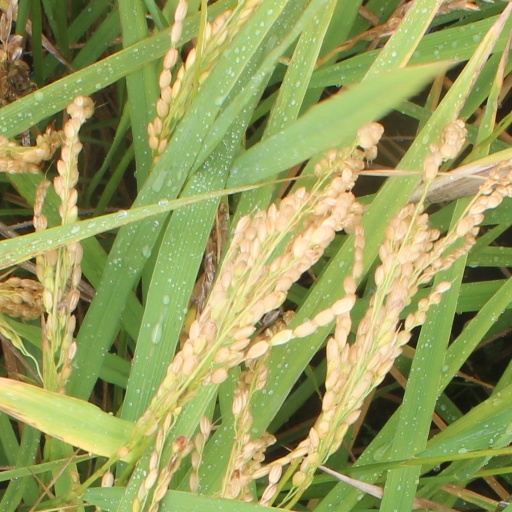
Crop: rice